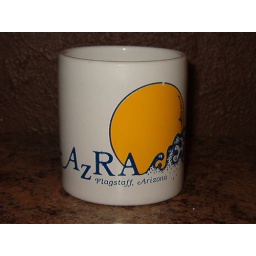
This is the cup I received when I went rafting for a week on the colorado river in the Grand Canyon.